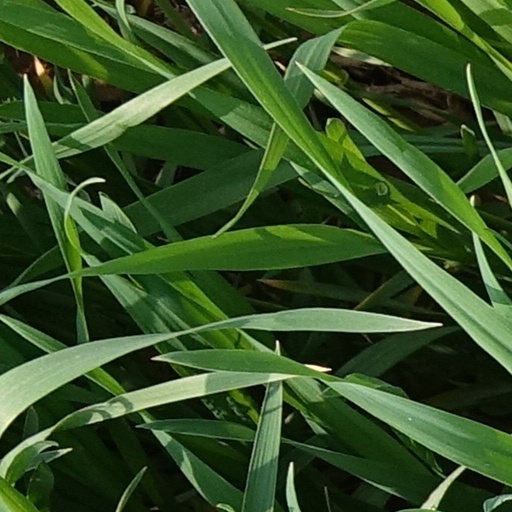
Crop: wheat